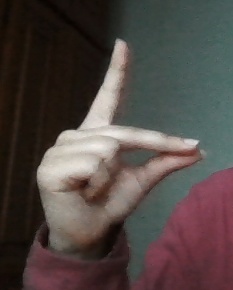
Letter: ta